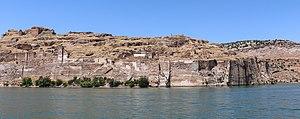
Forteresse de Rumkale sur l'Euphrate, Turquie
Qal'at ar-Rum, Rumkale en turc, Hromgla, Claia ou Glaia dans les sources ecclésiastiques latines, signifiant littéralement « château romain », c'est-à-dire byzantin, ou Ranculat pour les croisés est une puissante forteresse sur le fleuve Euphrate, à 50 km au nord-est de Gaziantep, en Turquie. Elle est située au confluent de l'Euphrate et du Merzumen.